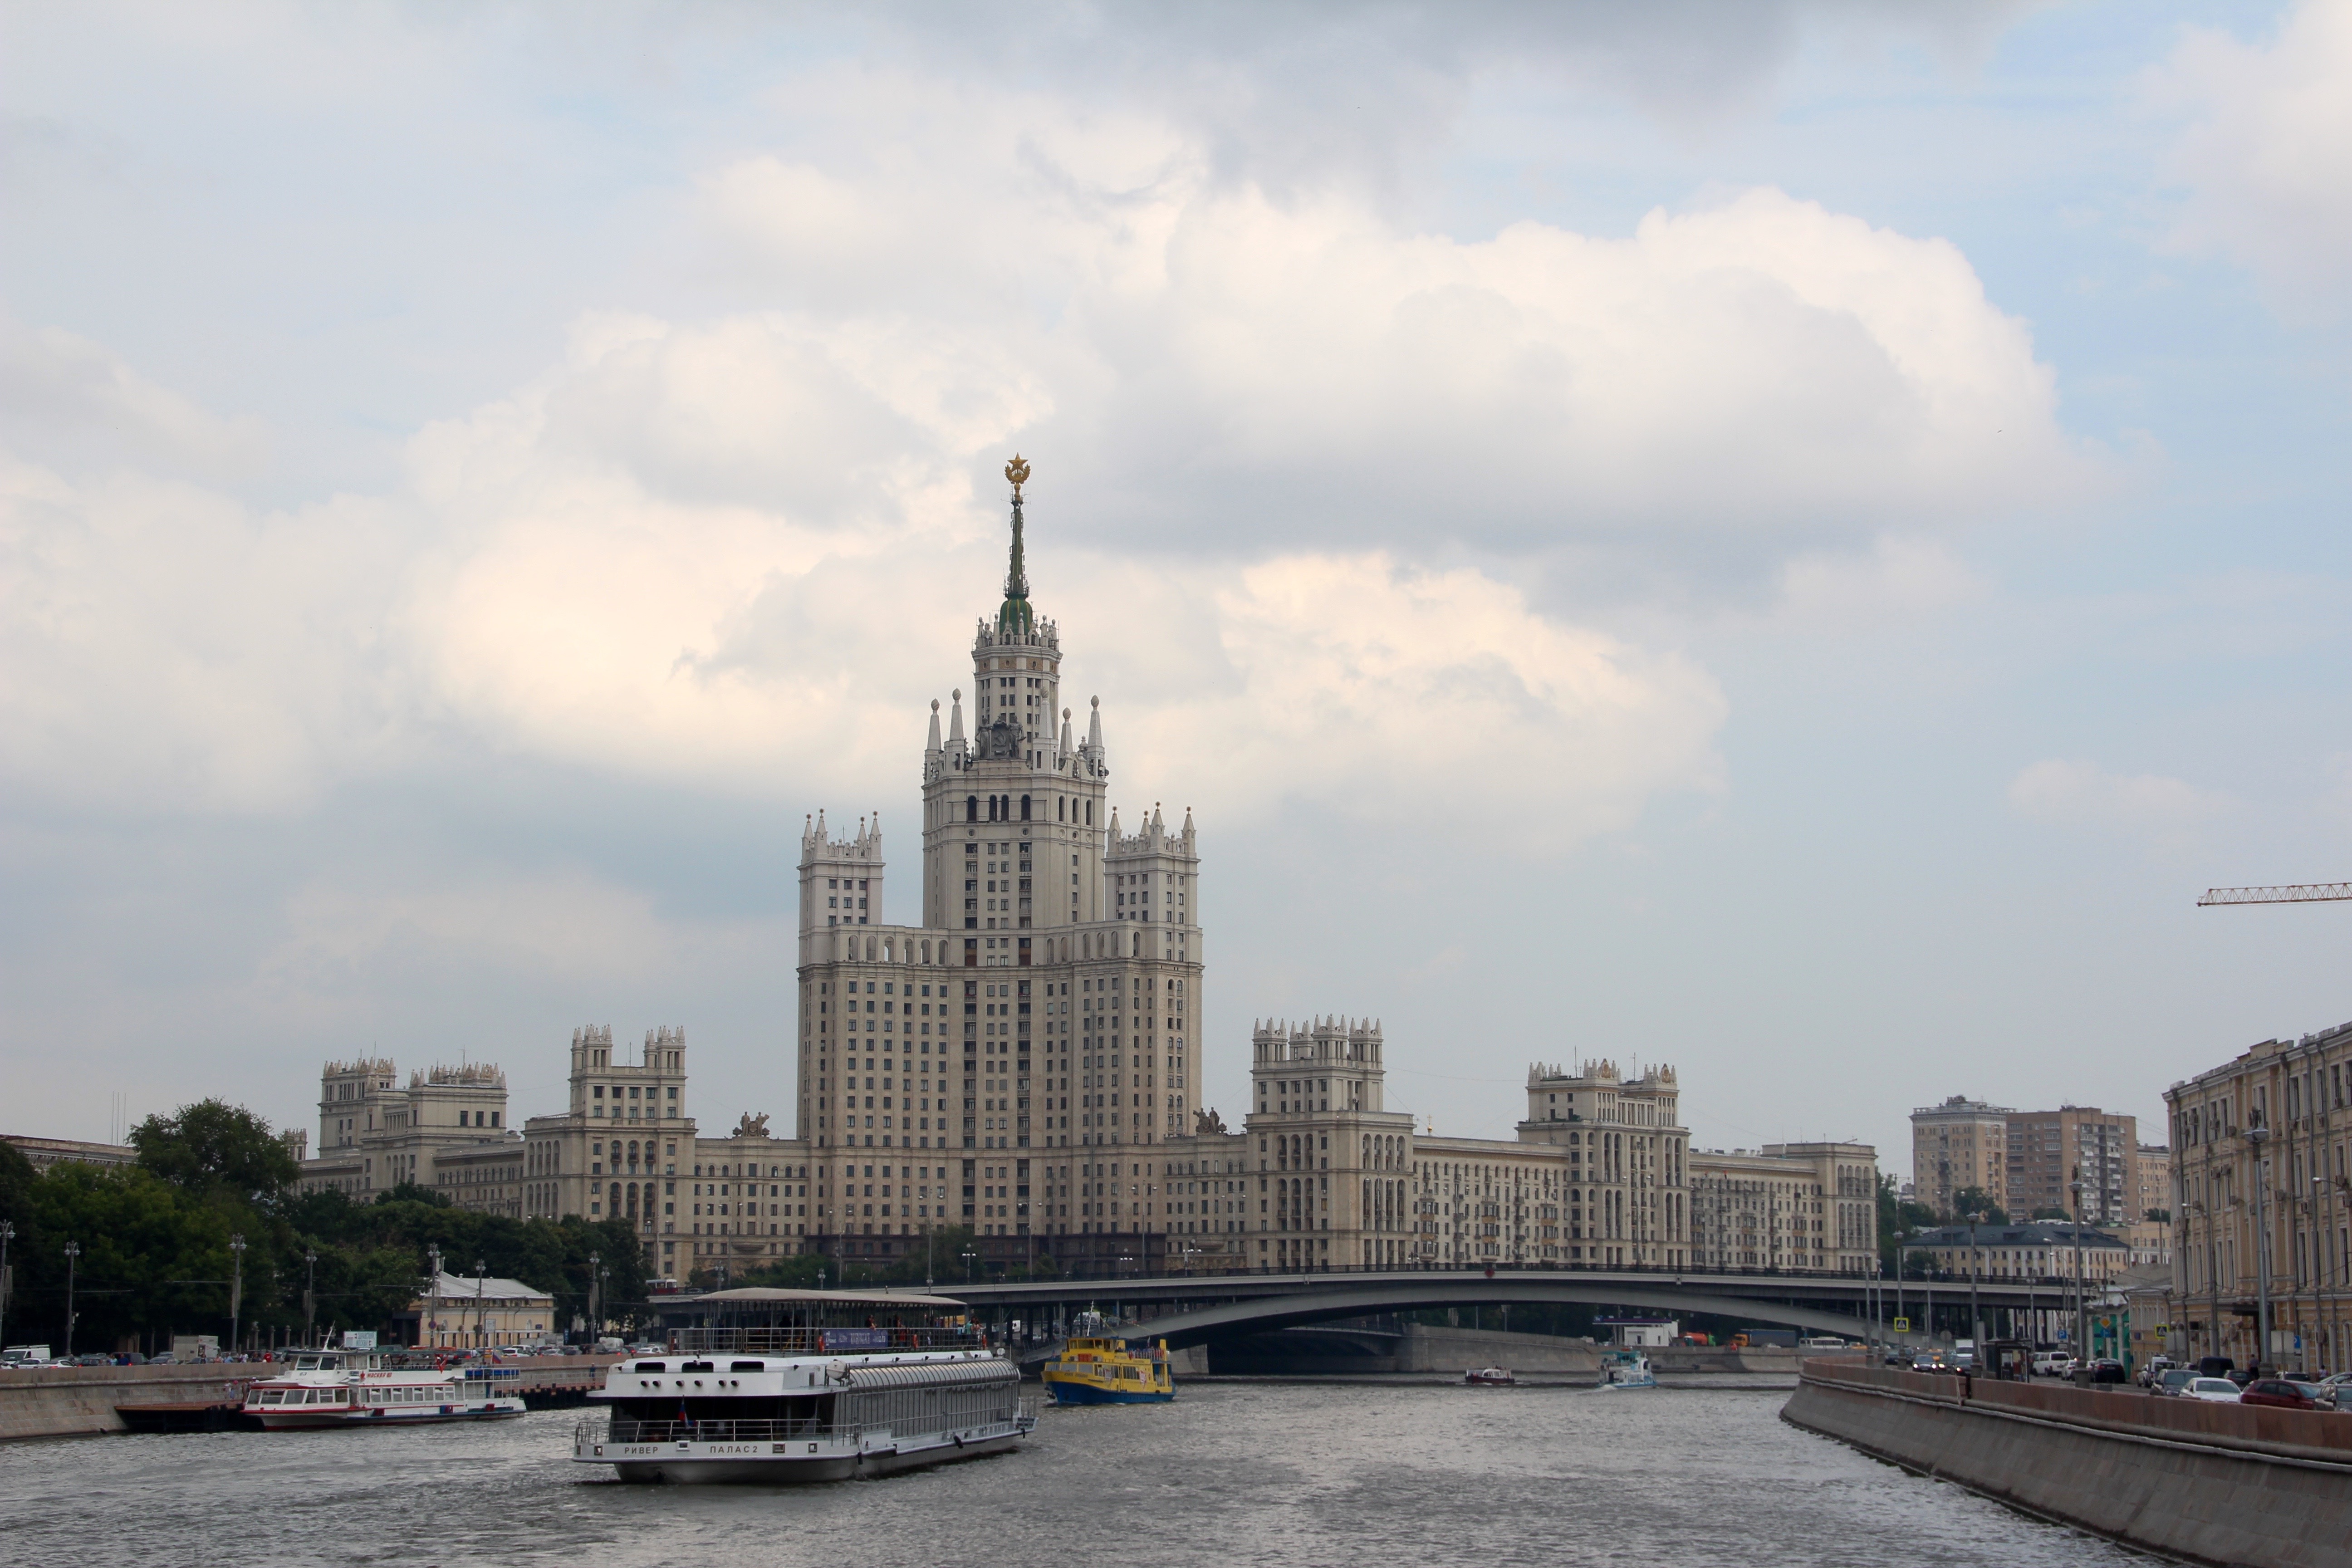
horizon, skyline, city, skyscraper, monument, cityscape, downtown, tower, landmark, facade, tourism, tower block, old town, capital, moscow, russia, historically, more, east, boat trip, soviet union, human settlement